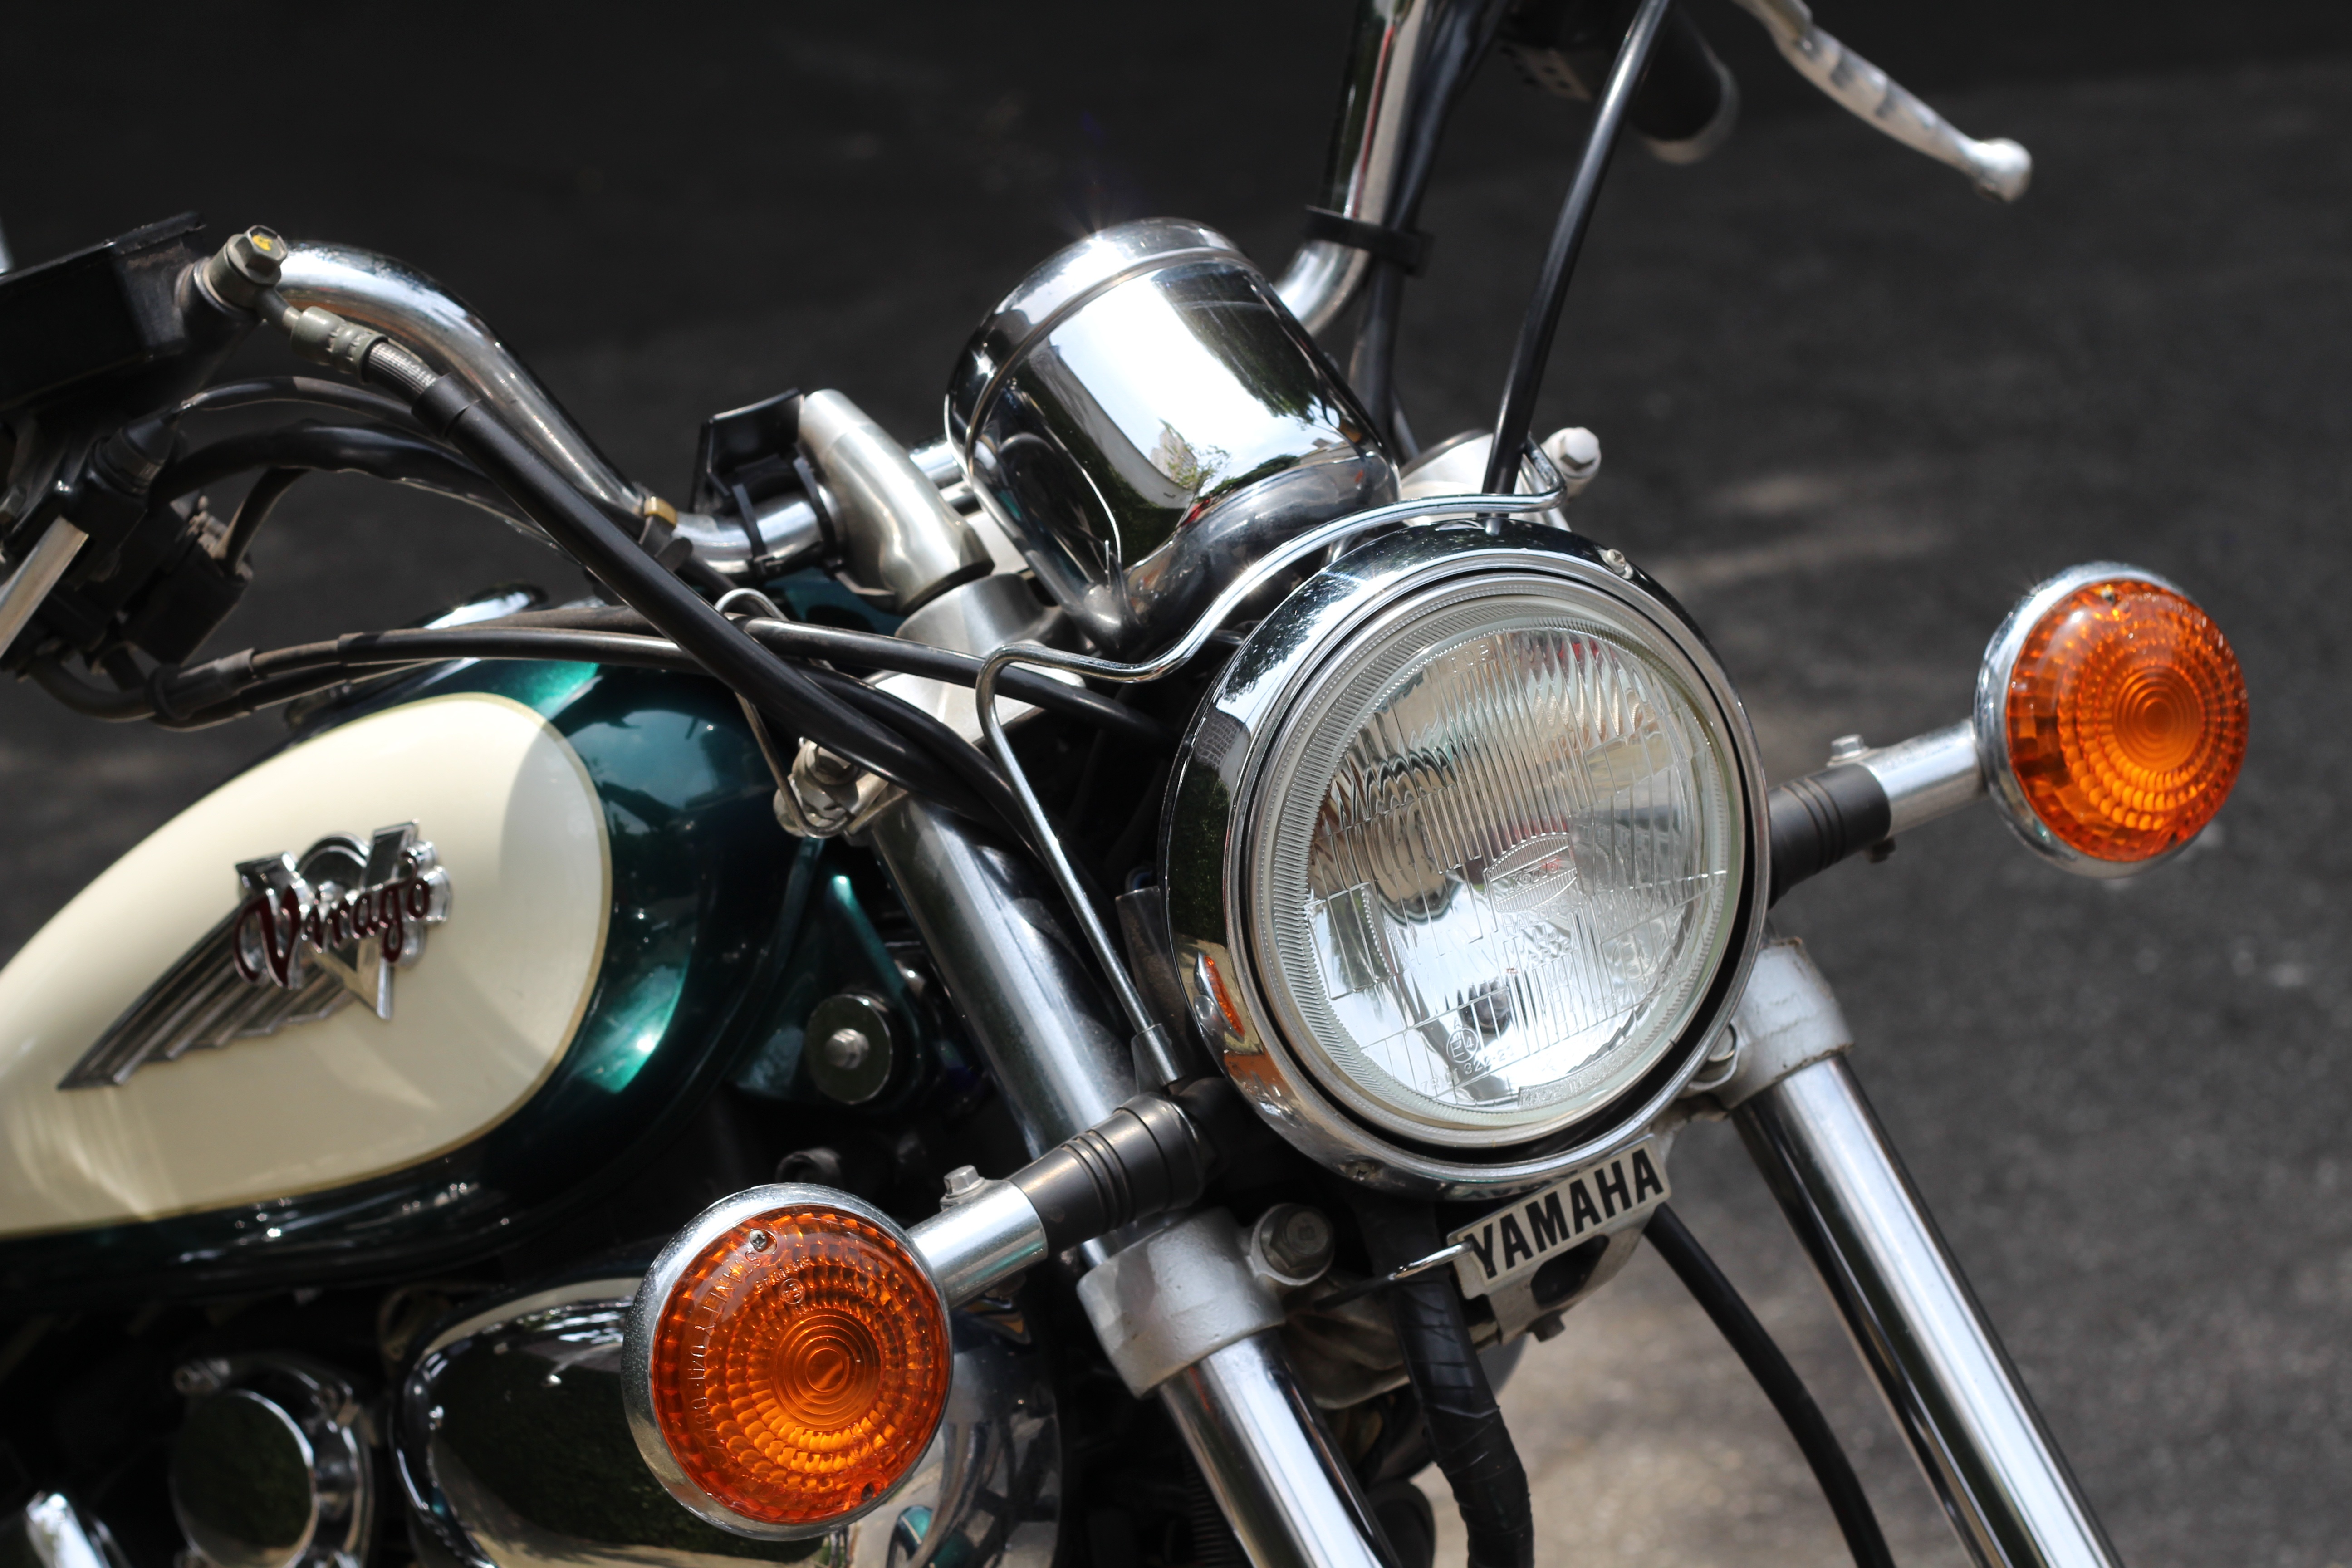
wheel, bicycle, vehicle, motorcycle, custom, chopper, cruiser, motorcycling, land vehicle, estradeira, yamaha virago 535